Transport

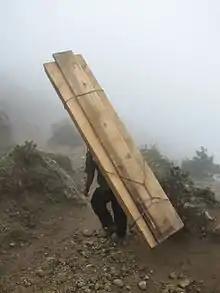
Human-powered transport remains common in developing countries.

Human-powered transport, a form of sustainable transport, is the transport of people or goods using human muscle-power, in the form of walking, running, and swimming. Modern technology has allowed machines to enhance human power. Human-powered transport remains popular for reasons of cost-saving, leisure, physical exercise, and environmentalism; it is sometimes the only type available, especially in underdeveloped or inaccessible regions.